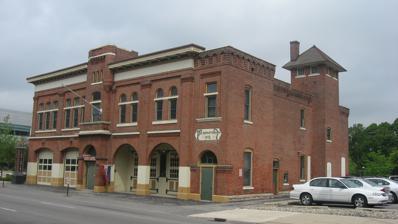
Building: Engine House No. 3 (Fort Wayne, Indiana)
Country: United States of America
Year built: 1893
United States historic place Engine House No. 3 U.S. National Register of Historic Places Engine House No. 3, May 2012 Show map of Indiana Show map of the United States Location 226 West Washington Boulevard, Fort Wayne, Indiana Coordinates 41°4′38″N 85°8′30″W / 41.07722°N 85.14167°W / 41.07722; -85.14167 Area 1 acre (0.40 ha) Built 1893 ( 1893 ) , 1907 Architect Wing & Mahurin Architectural style Romanesque NRHP reference No. 79003772 Added to NRHP July 27, 1979 Engine House No. 3 is a historic fire station located in downtown Fort Wayne, Indiana .  It was designed by the architectural firm Wing & Mahurin , with the original section built in 1893 and an addition built in 1907.  It is a two-story, Romanesque Revival style red brick building. The building houses the Fort Wayne Firefighters Museum. It was added to the National Register of Historic Places on July 27, 1979. References